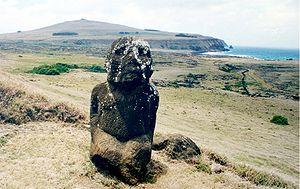
Les Hanau epe ou également Hanau eepe, qui signifierait « longues oreilles », est un peuple semi-légendaire qui aurait vécu sur l'île de Pâques, où ils seraient entrés en conflit avec un autre peuple autochtone connu sous le nom de Hanau momoko ou « courtes oreilles ». Une bataille décisive s'est produite qui a conduit à la défaite et à l'extermination des Hanau epe. Selon la légende, ces événements sont censés avoir eu lieu entre le XVIᵉ siècle et le XVIIIᵉ siècle, probablement à la fin du XVIIᵉ siècle.